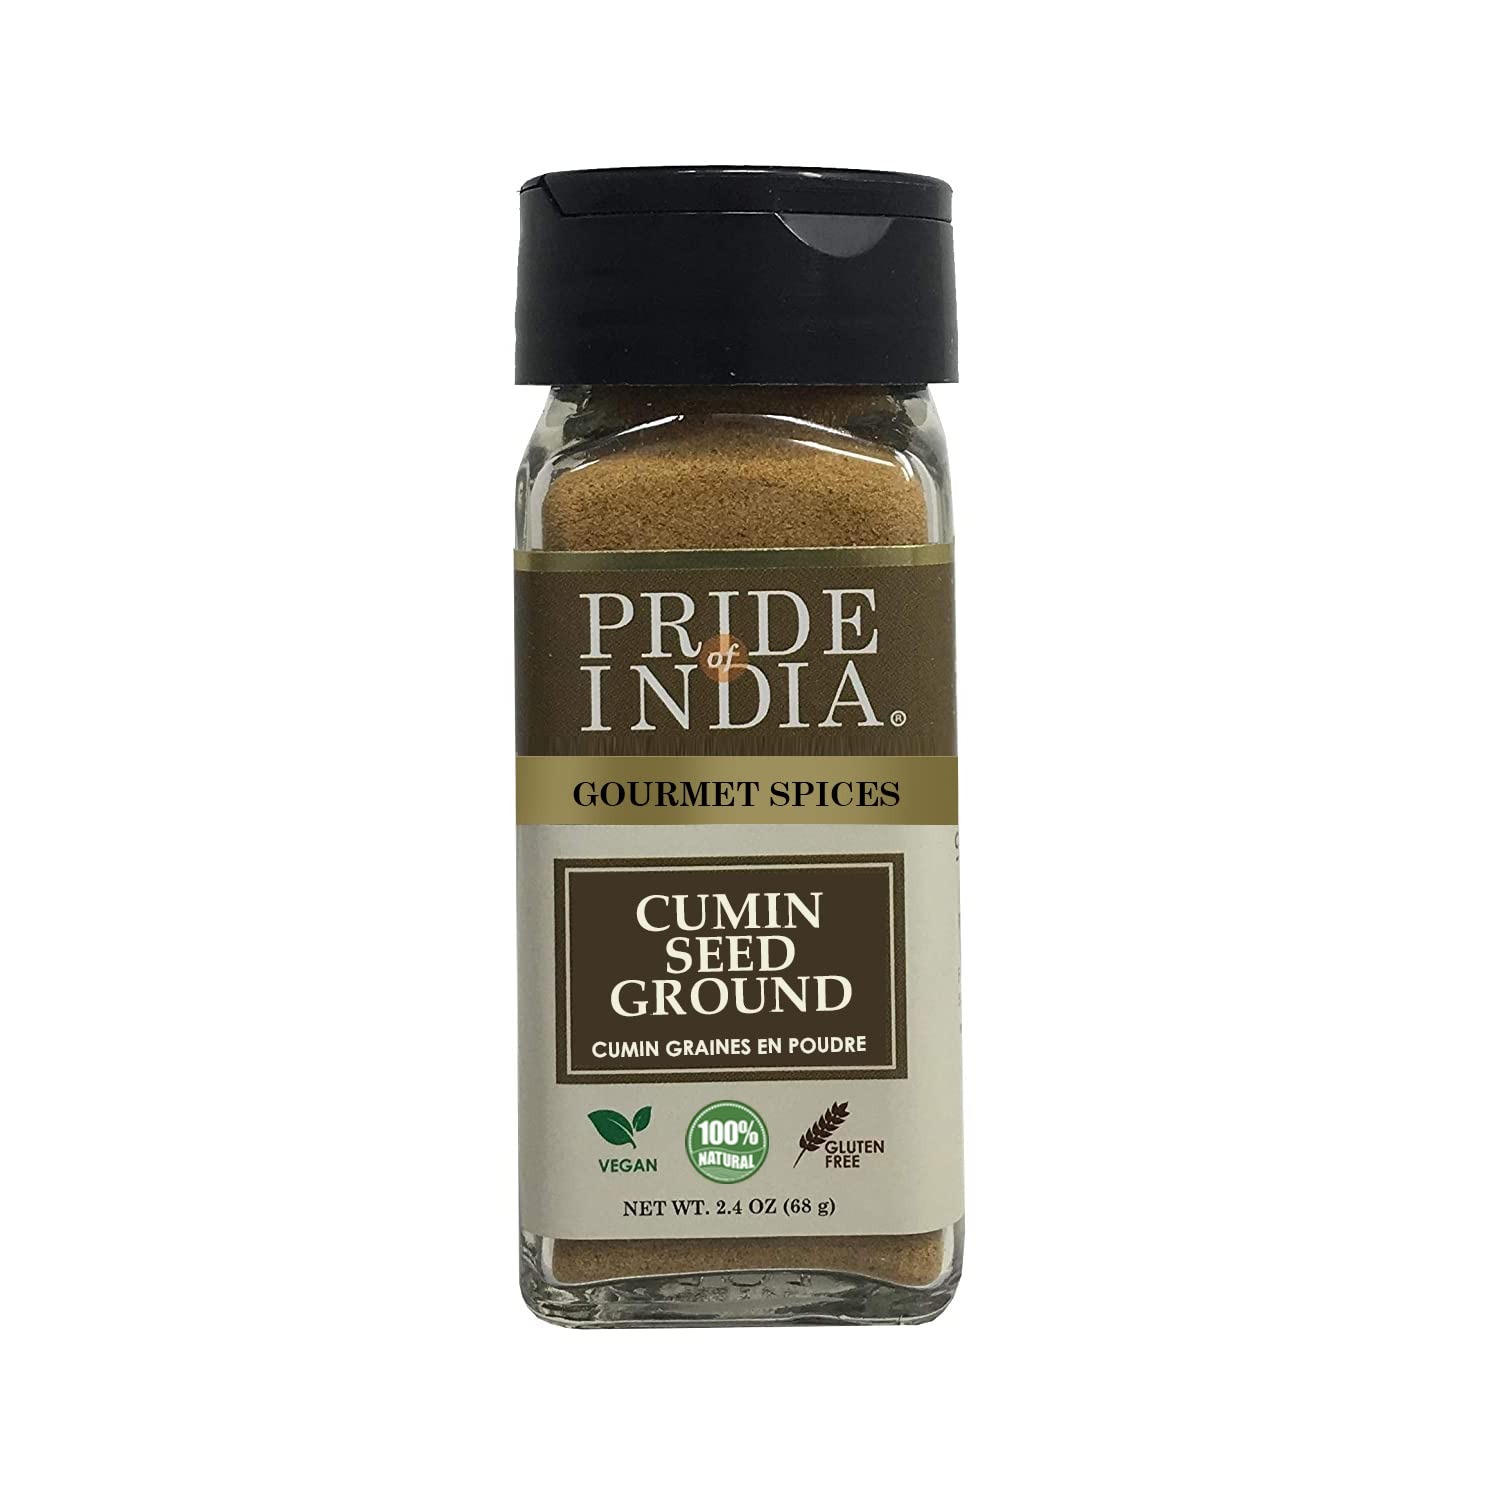
Item Name: Pride of India - PACK of 6 - Cumin Seed Ground – Traditional Indian Spice – Seasoning spice for Curries/Lentils/Chicken/Meat – Easy to Use – 2.4 oz. Small Dual Sifter Bottle
Bullet Point 1: FRESH CUMIN GROUND: Rich, warm, complex, and earthy, our cumin ground is made from the freshest of cumin seeds that are sustainably sourced from small farms. Harvested without the use of artificial chemicals or preservatives and packed from the freshest batch, you will enjoy the consistent texture and flavor of our cumin ground in making delicious meals.
Bullet Point 2: A POPULAR SPICE: Cumin is the second most popular spice in the world right after black pepper. The popularity of this spice can be traced back to Ancient Egypt where it is used in meat, stews, and fish. To this day, it is used in global cuisines like Mexican, Middle Eastern, and Indian.
Bullet Point 3: CULINARY FEATS: Ground cumin is known for its versatility and we at Pride of India ensure that you get only the best from what you expect. Use our cumin spice is the blends for curry dishes, which is an integral part of every Indian dish. Apart from that, it is also used to mellow down the heat of dishes like spicy chilis, sauces, stews, soups, and more.
Bullet Point 4: EASY TO USE: Our fresh and traditional cumin spice ground comes in a small dual sifter bottle adding convenience while using. The sprinkler and spoon mechanism makes the spice accessible the way you like. Now, enjoy the fresh smell of homemade spices with our range of blends and seasonings and enhance the taste of home-cooked meals.
Bullet Point 5: AUTHENTICITY GUARANTEED: We assure top-quality products and take extra care to make sure that the purity and authenticity of products are intact throughout the whole process of bringing our products directly to you from farm to table, using advanced technology and a high standard of hygiene and grade.
Product Description: Pride of India Cumin Seed Ground is made with the freshest and most flavorful cumin seeds that are harvested without harmful chemicals or pesticides and sourced sustainably from small farms. Our cumin has a warm, earthy, and complex nature that infuses a variety of dishes with its unique flavor. A must-have ingredient in curry spice blends, it is a popular spice in global cuisines like Mexican, Indian, and Middle Eastern. Enjoy the consistency and flavor of fresh cumin in our ground powder and give your dishes a wholesome twist. It is available in a dual sifter bottle for ease of use and fits in your pantry without taking up too much space.
Value: 1.0
Unit: Ounce

Price: 23.99